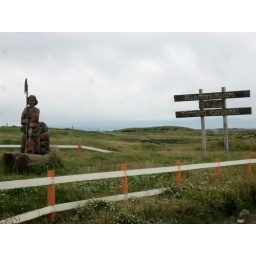
a sign in the middle of the road